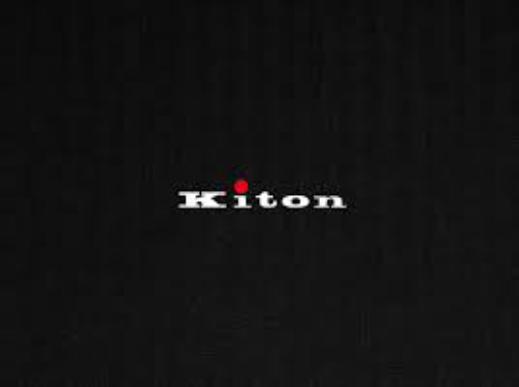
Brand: Kiton
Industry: Clothes